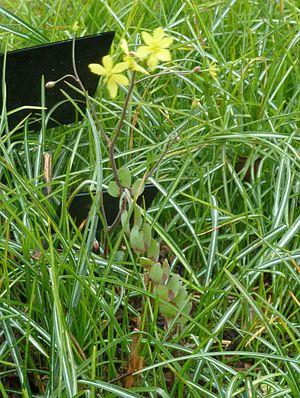
Bongardia est un genre de plantes appartenant à la famille des Berberidaceae dont le nom honore la mémoire de Gustav Heinrich von Bongard, professeur de botanique à l'université de Saint-Pétersbourg. Son espèce type fut découverte près de la Caspienne.